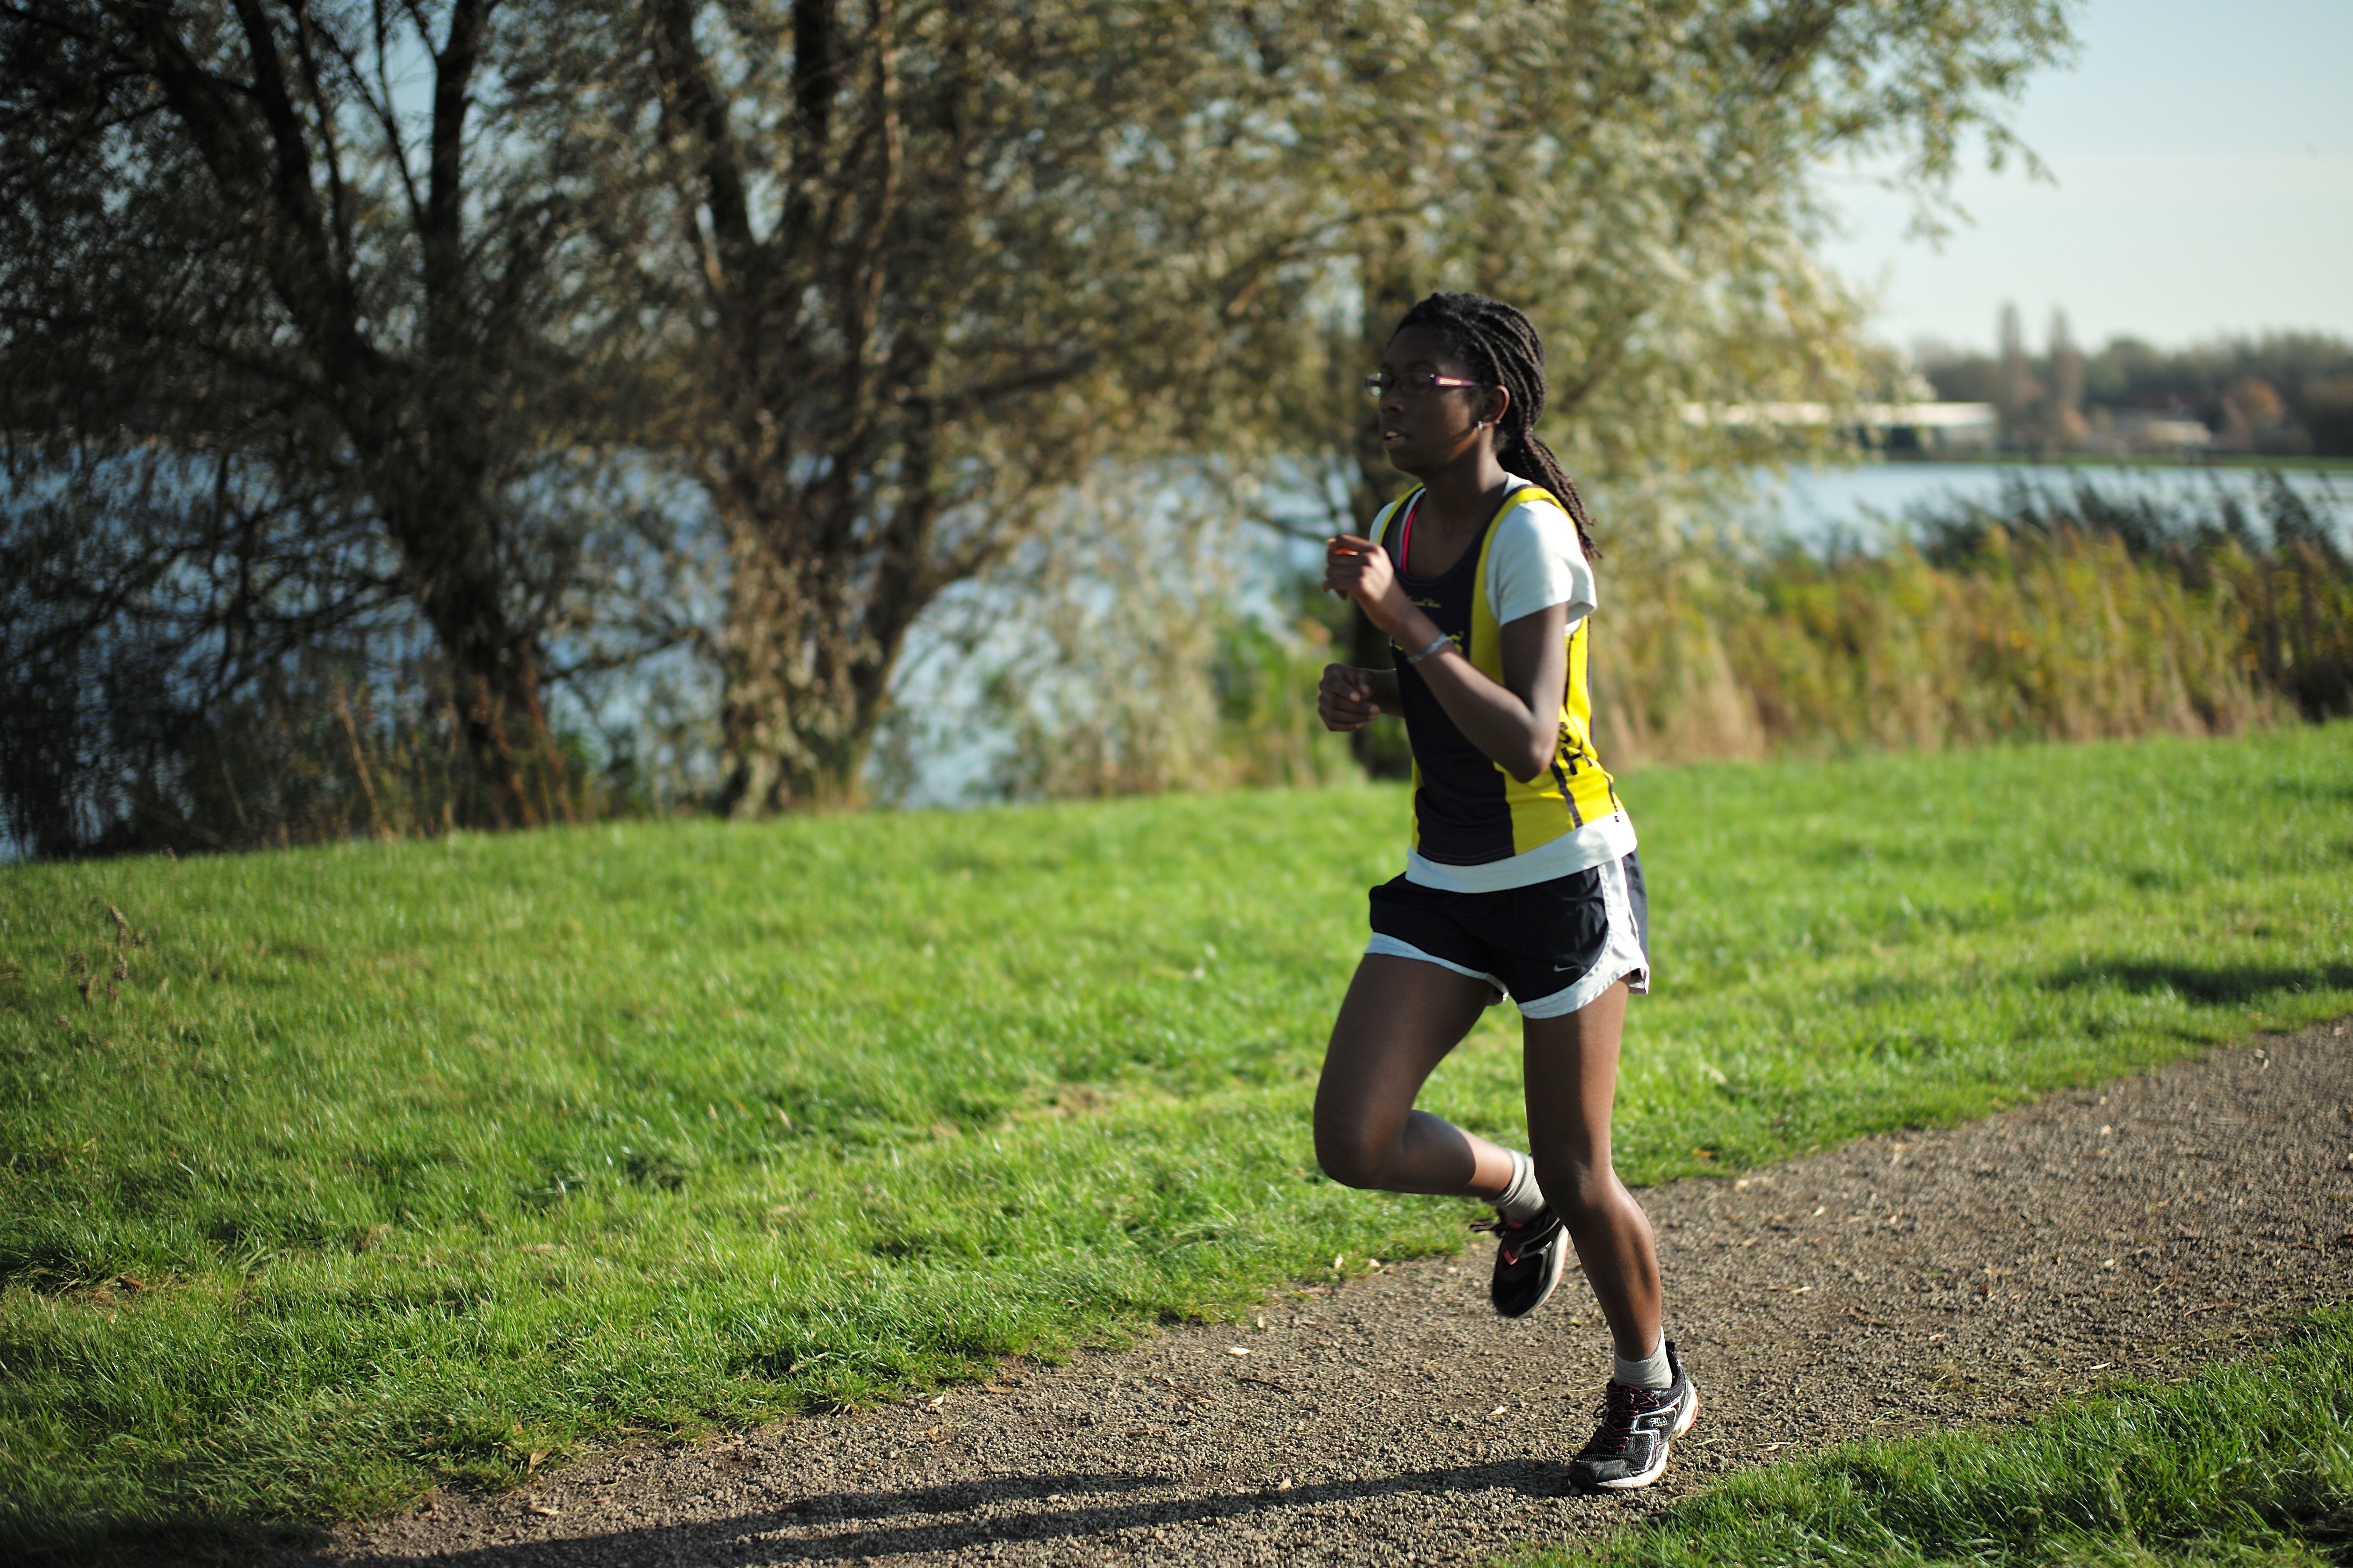
person, girl, sport, lake, boy, running, run, recreation, europe, high, jogging, runner, ash, crosscountry, race, competition, holland, netherlands, m, sports, school, runners, endurance, junior, leica, 240, varsity, athletics, meet, xc, valkenburg, physical exercise, outdoor recreation, human action, endurance sports, ultramarathon, duathlon, cross country running